North Yemen civil war

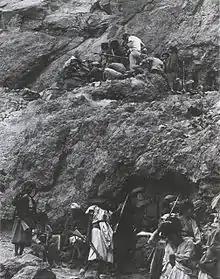
British mercenaries in the mountains of North Yemen helping Royalist rebels set up a heavy machine gun above a hideout cave

By February 1968, the siege was lifted and the republicans had essentially won the war. Meanwhile, the British had withdrawn from the Federation of South Arabia, which had now become South Yemen. The royalists remained active until 1970. Talks between the two sides commenced while the fighting went on. The foreign minister, Hassan Makki, said "Better years of talk than a day of fighting". In 1970, Saudi Arabia recognized the Republic, and a ceasefire was effected. The Saudis gave the republic a grant of $20 million, which was later repeated intermittently, and Yemeni sheikhs received Saudi stipends.